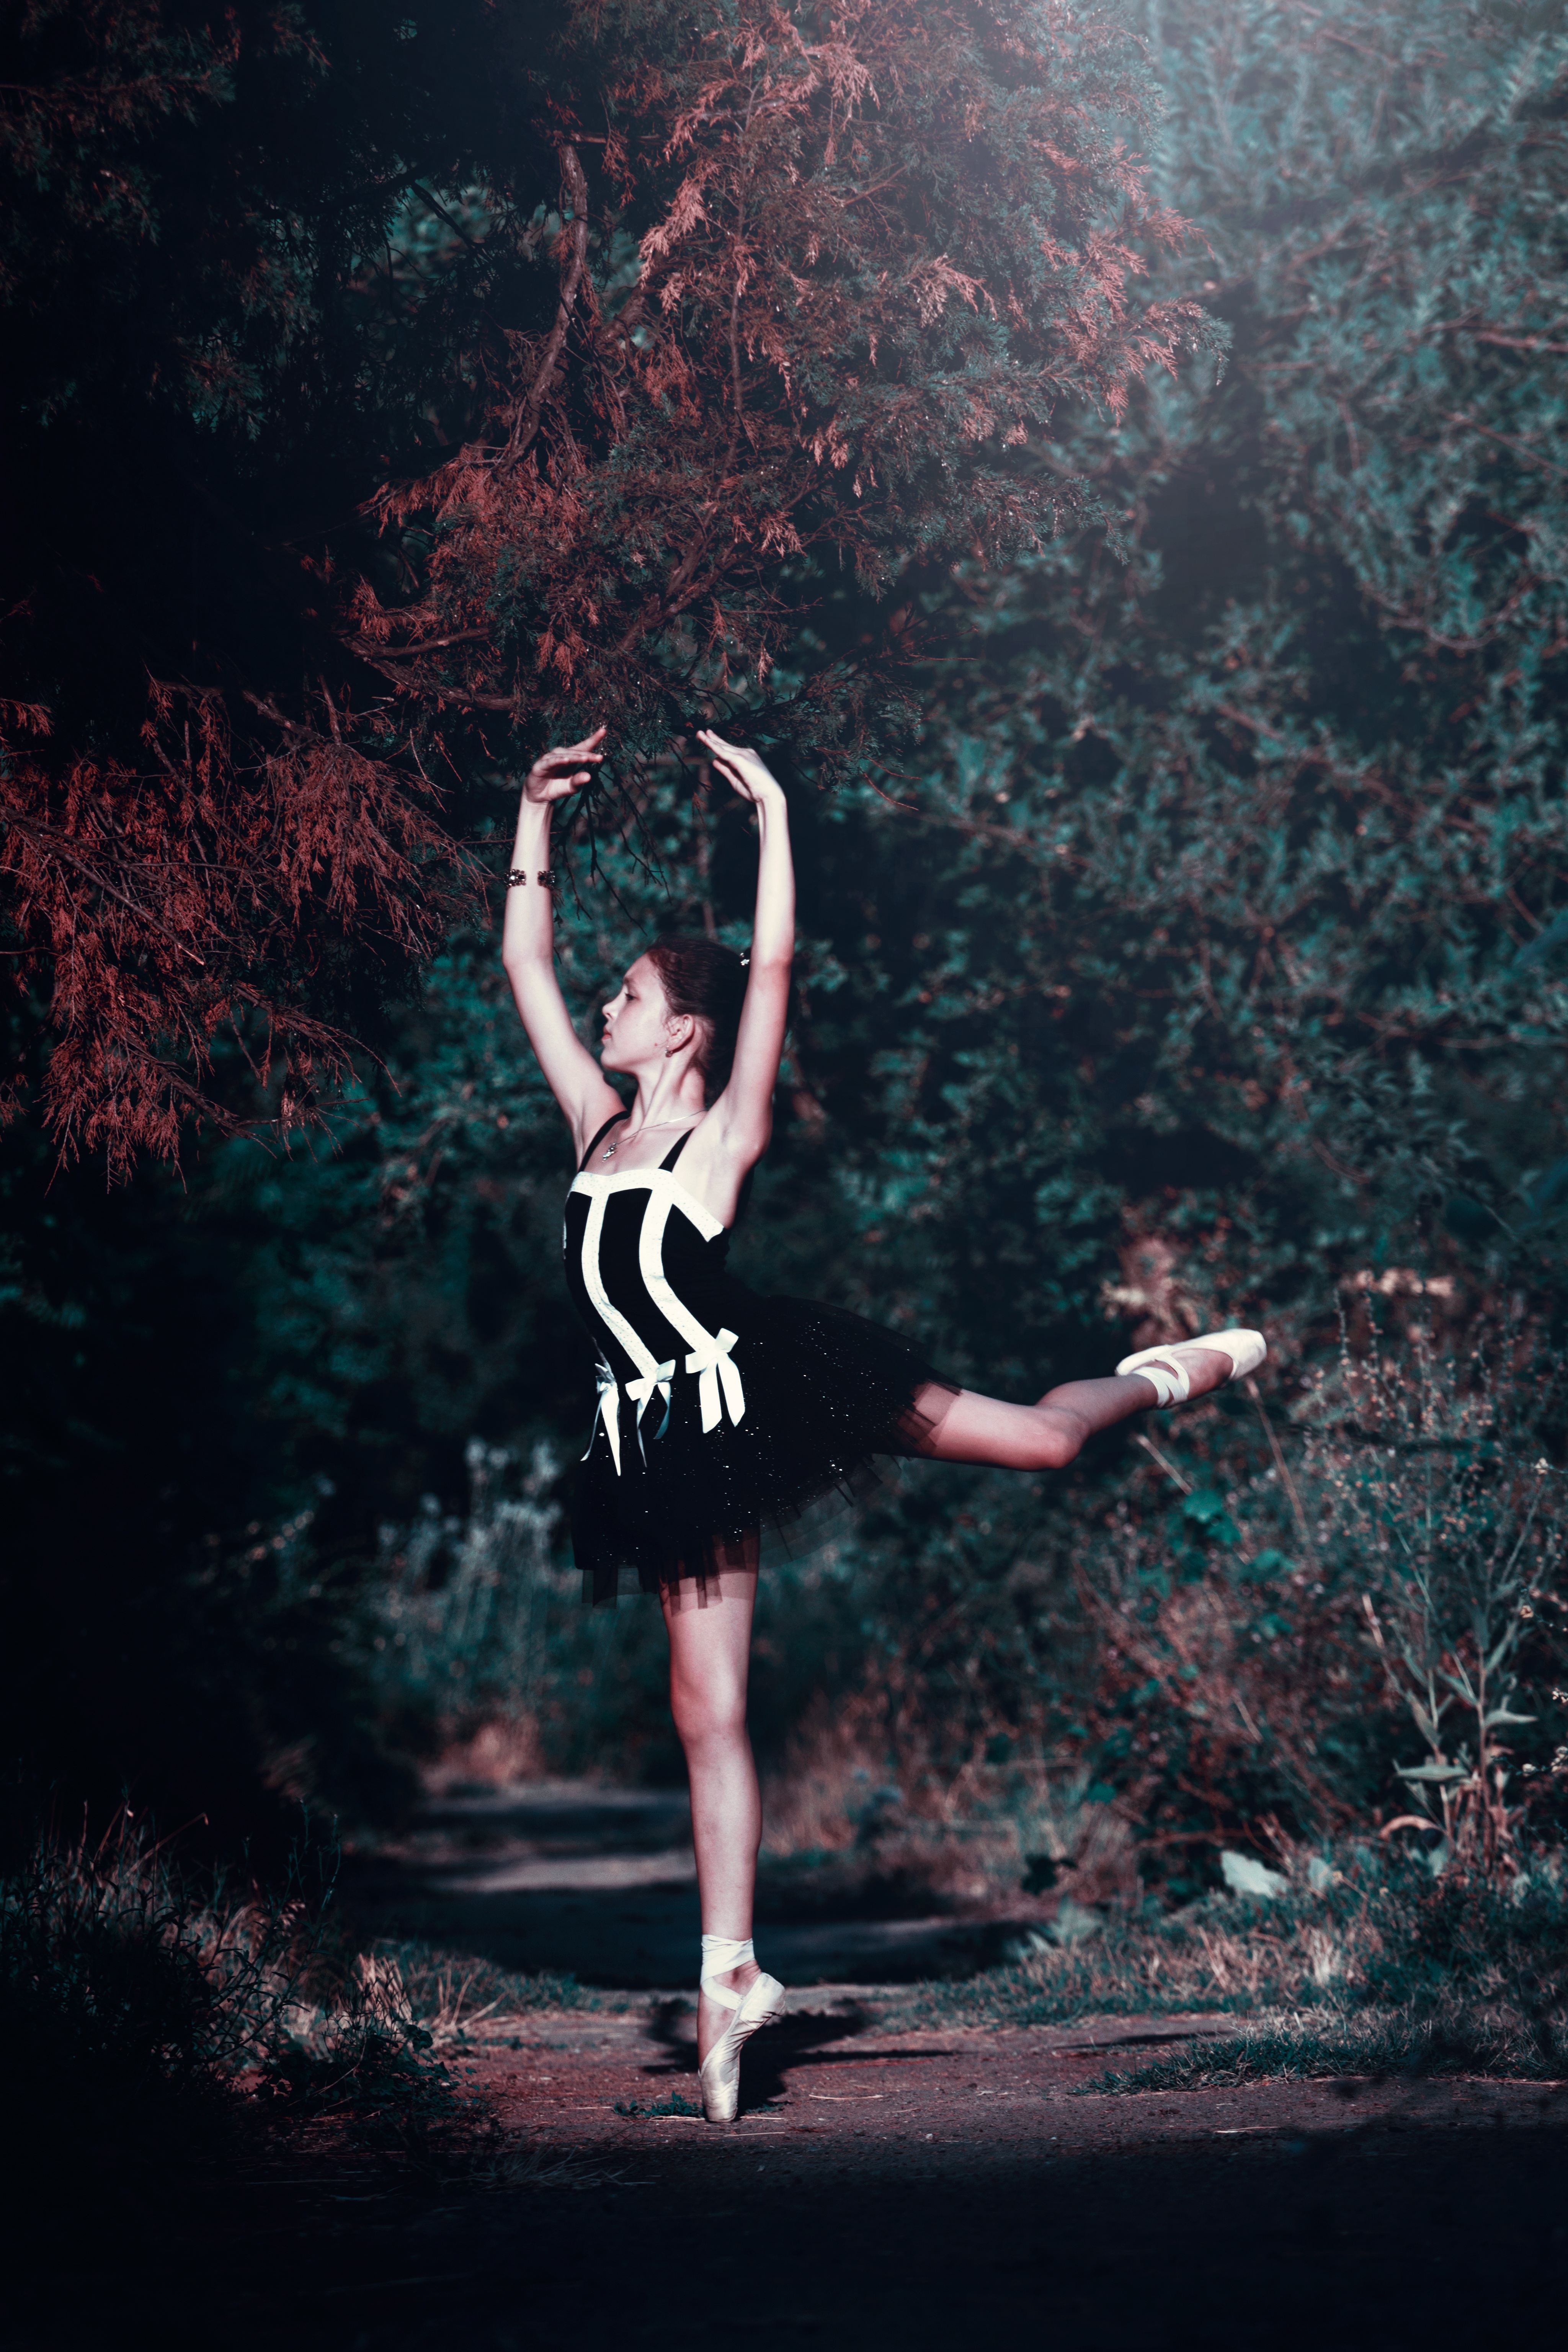
hand, forest, person, girl, woman, hair, view, land, photo, summer, dance, portrait, model, youth, park, darkness, hairstyle, makeup, ballet, leaves, eyes, background, sports, legs, beauty, beautiful, dancing, style, posture, dry leaves, entertainment, cosmetics, beautiful girl, performing arts, ballet pose, choreography, modern dance